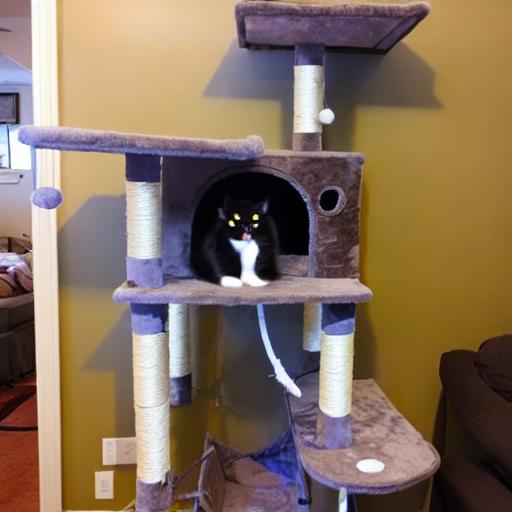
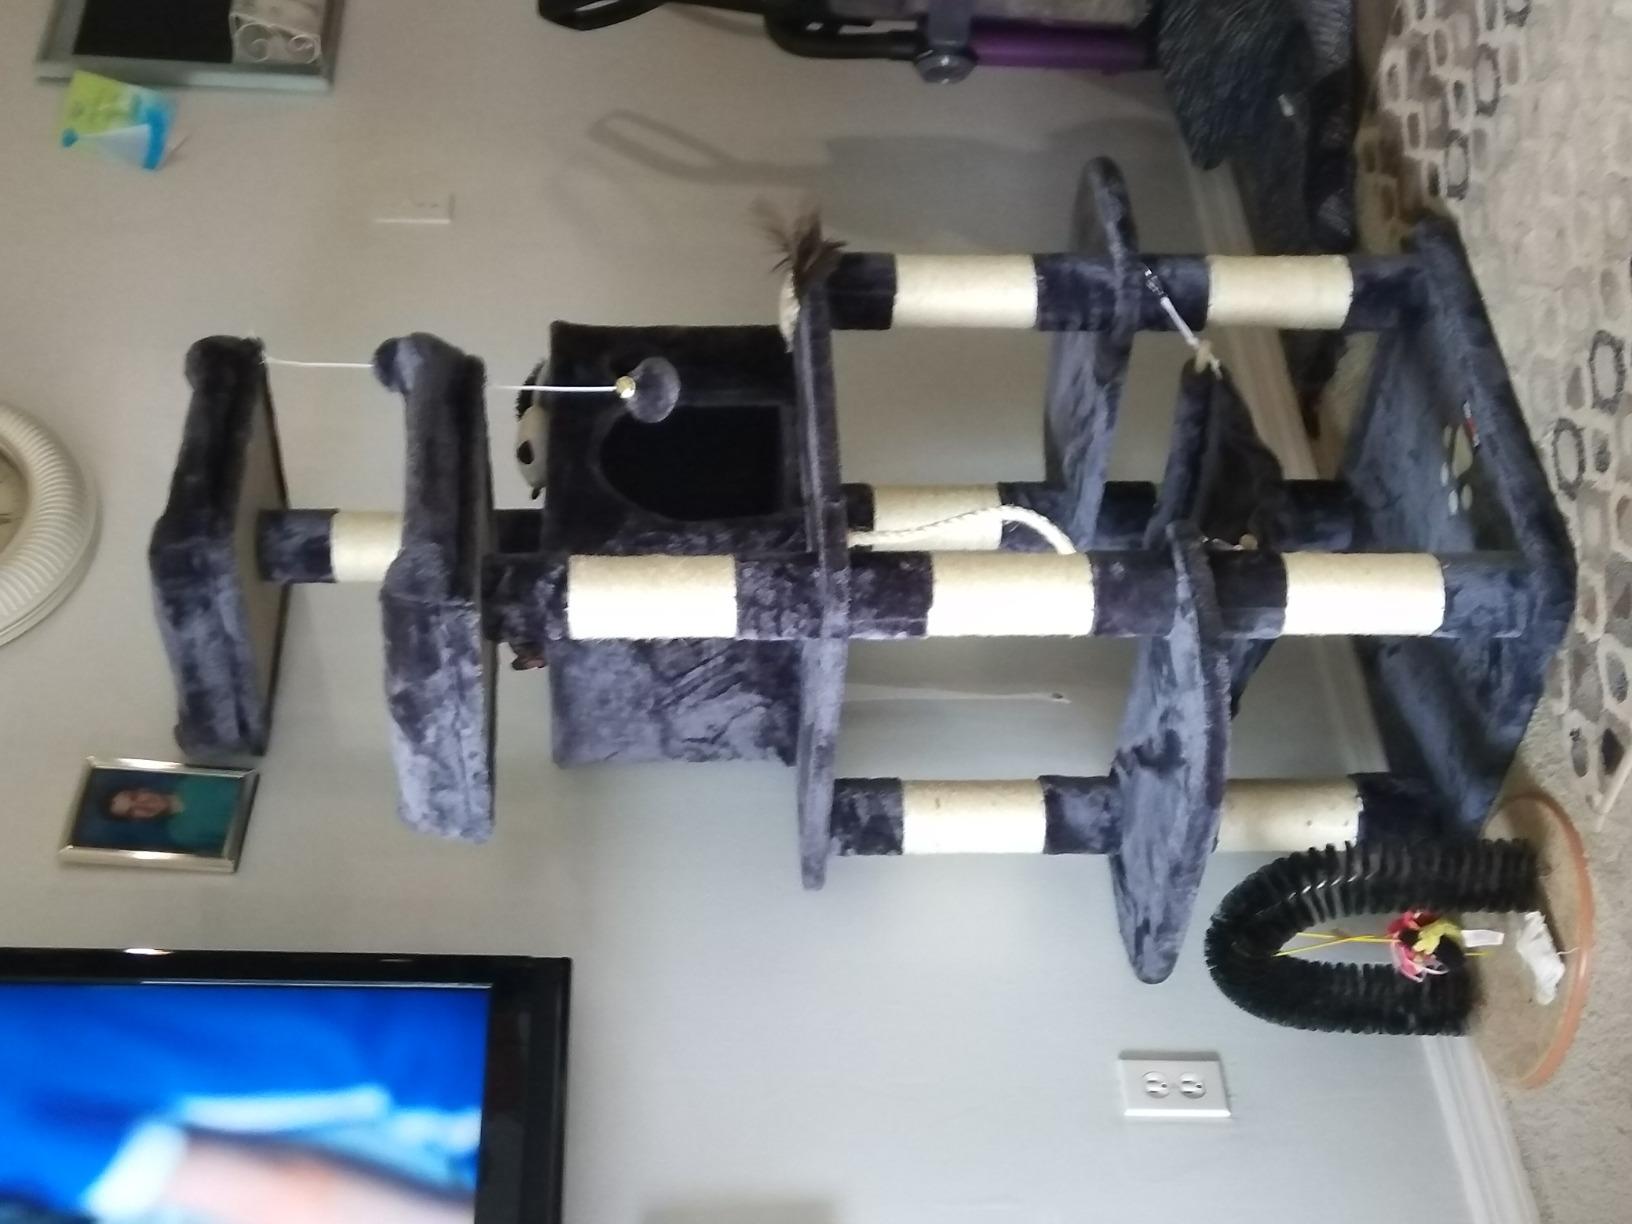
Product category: items_cat tree
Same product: no